Epoca (magazine)

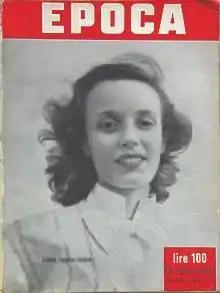
October 1950 issue of "Epoca"

"Epoca" was first published on 14 October 1950. The magazine was modeled on "Life" and "Paris Match". "Epoca" was the first Italian publication which employed the illustrations like these and other popular magazines of the period such as "Look".